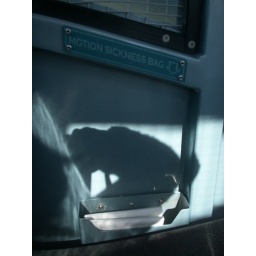
Each car is equipped with a bag just in case.